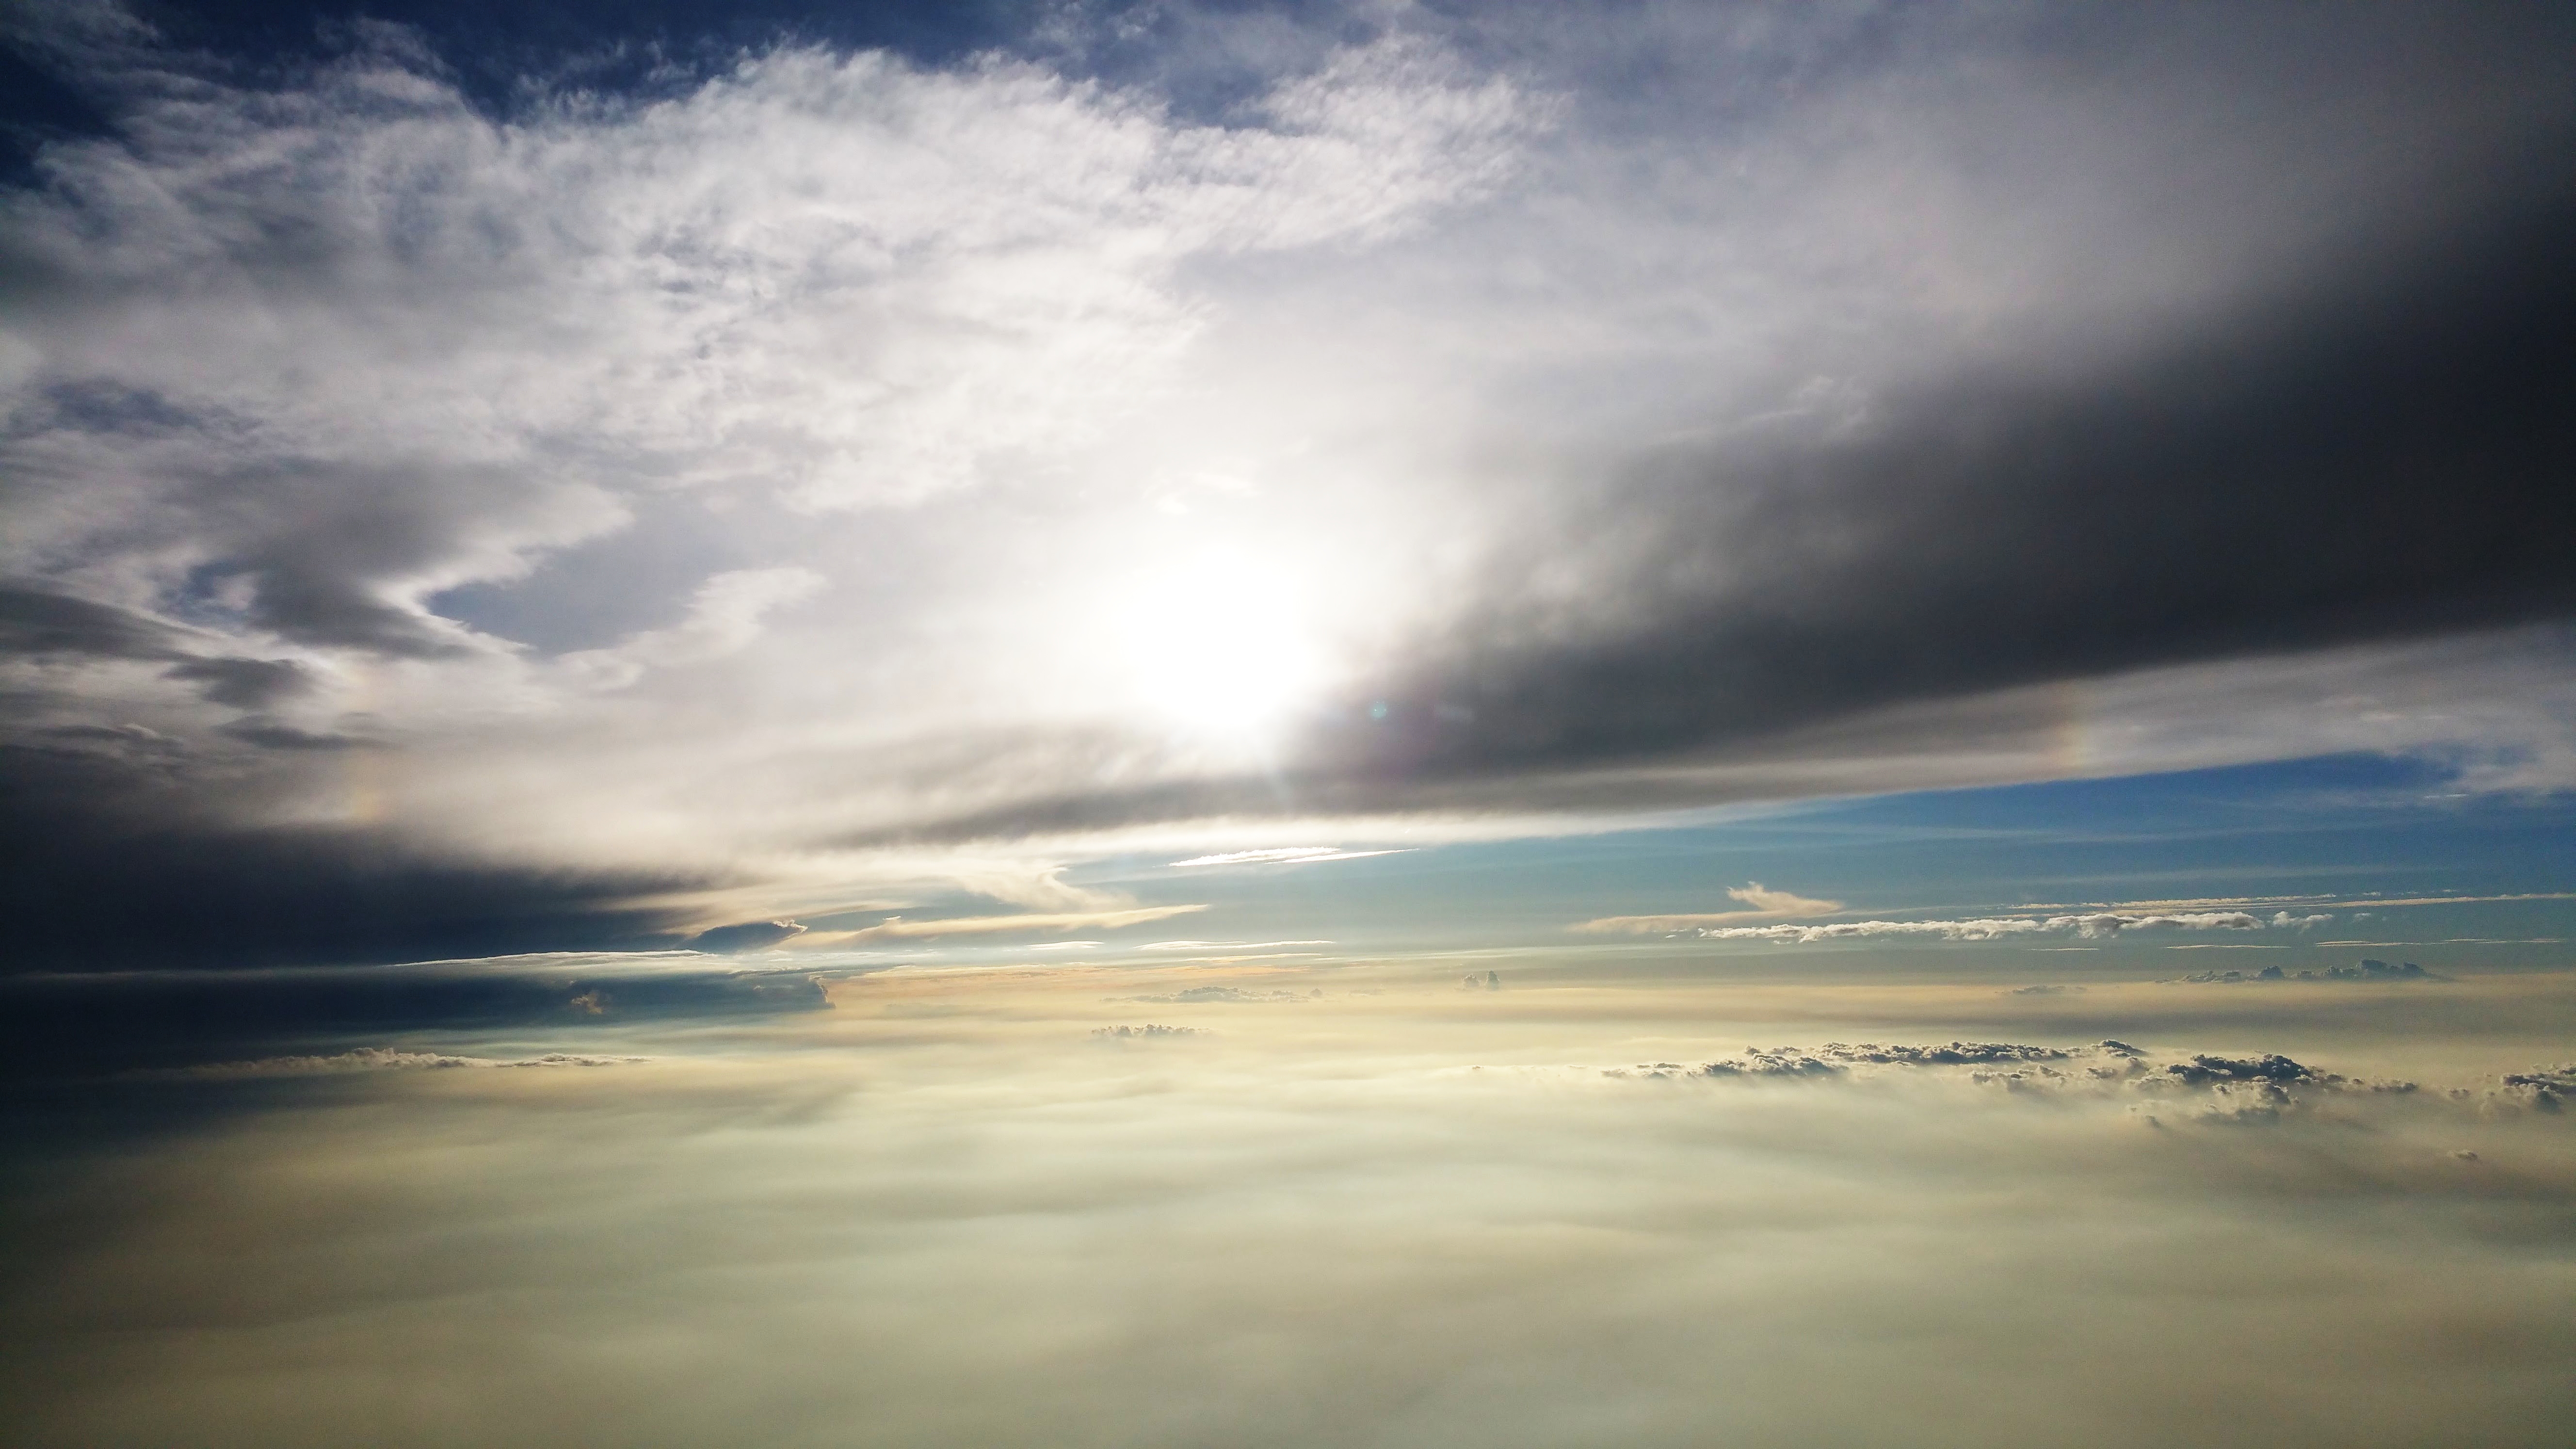
sea, nature, horizon, light, cloud, sky, sun, sunrise, sunset, sunlight, morning, dawn, atmosphere, dusk, daytime, evening, reflection, weather, cumulus, sea of clouds, plain, cloudscape, outdoors, clouds, afterglow, hd wallpaper, meteorological phenomenon, atmospheric phenomenon, atmosphere of earth